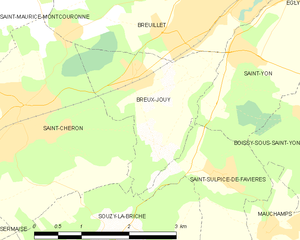
Carte des communes françaises Breux-Jouy